Asti

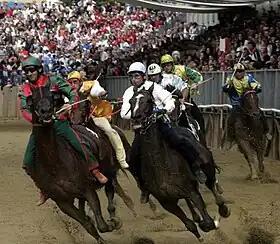
Palio di Asti.

One of the most famous events held in Asti is the famous Palio di Asti, in which all the old town wards, called "Rioni" and "Borghi" plus nearby towns compete in a bare-back horse race. This event recalls a victory in battle versus the rival city Alba, during the Middle Ages after the victorious battle a race was held around Alba's walls, and from then on every year in Asti. Asti's Palio is the oldest recorded one in Italy, and in modern times is held in the triangular Piazza Alfieri preceded by a medieval pageant through the old town on the 3rd Sunday of September.